Sadie J

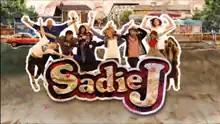
Series 1 titlecard

Sadie J is a British children's television comedy-drama series about a girl named Sadie Jenkins, who is described as "the only girl in a boys' world" because she is surrounded by her Dad Steve, his apprentice Keith, her brother Danny, his best friend Jake and their dog Roger. It is produced by the BBC and airs on the CBBC Channel. The show premiered on 14 January 2011 and produced three series, with the final episode aired on 27 March 2013. As of September 2013, Sadie J is now shown in the United States on the Starz Kids & Family cable network.